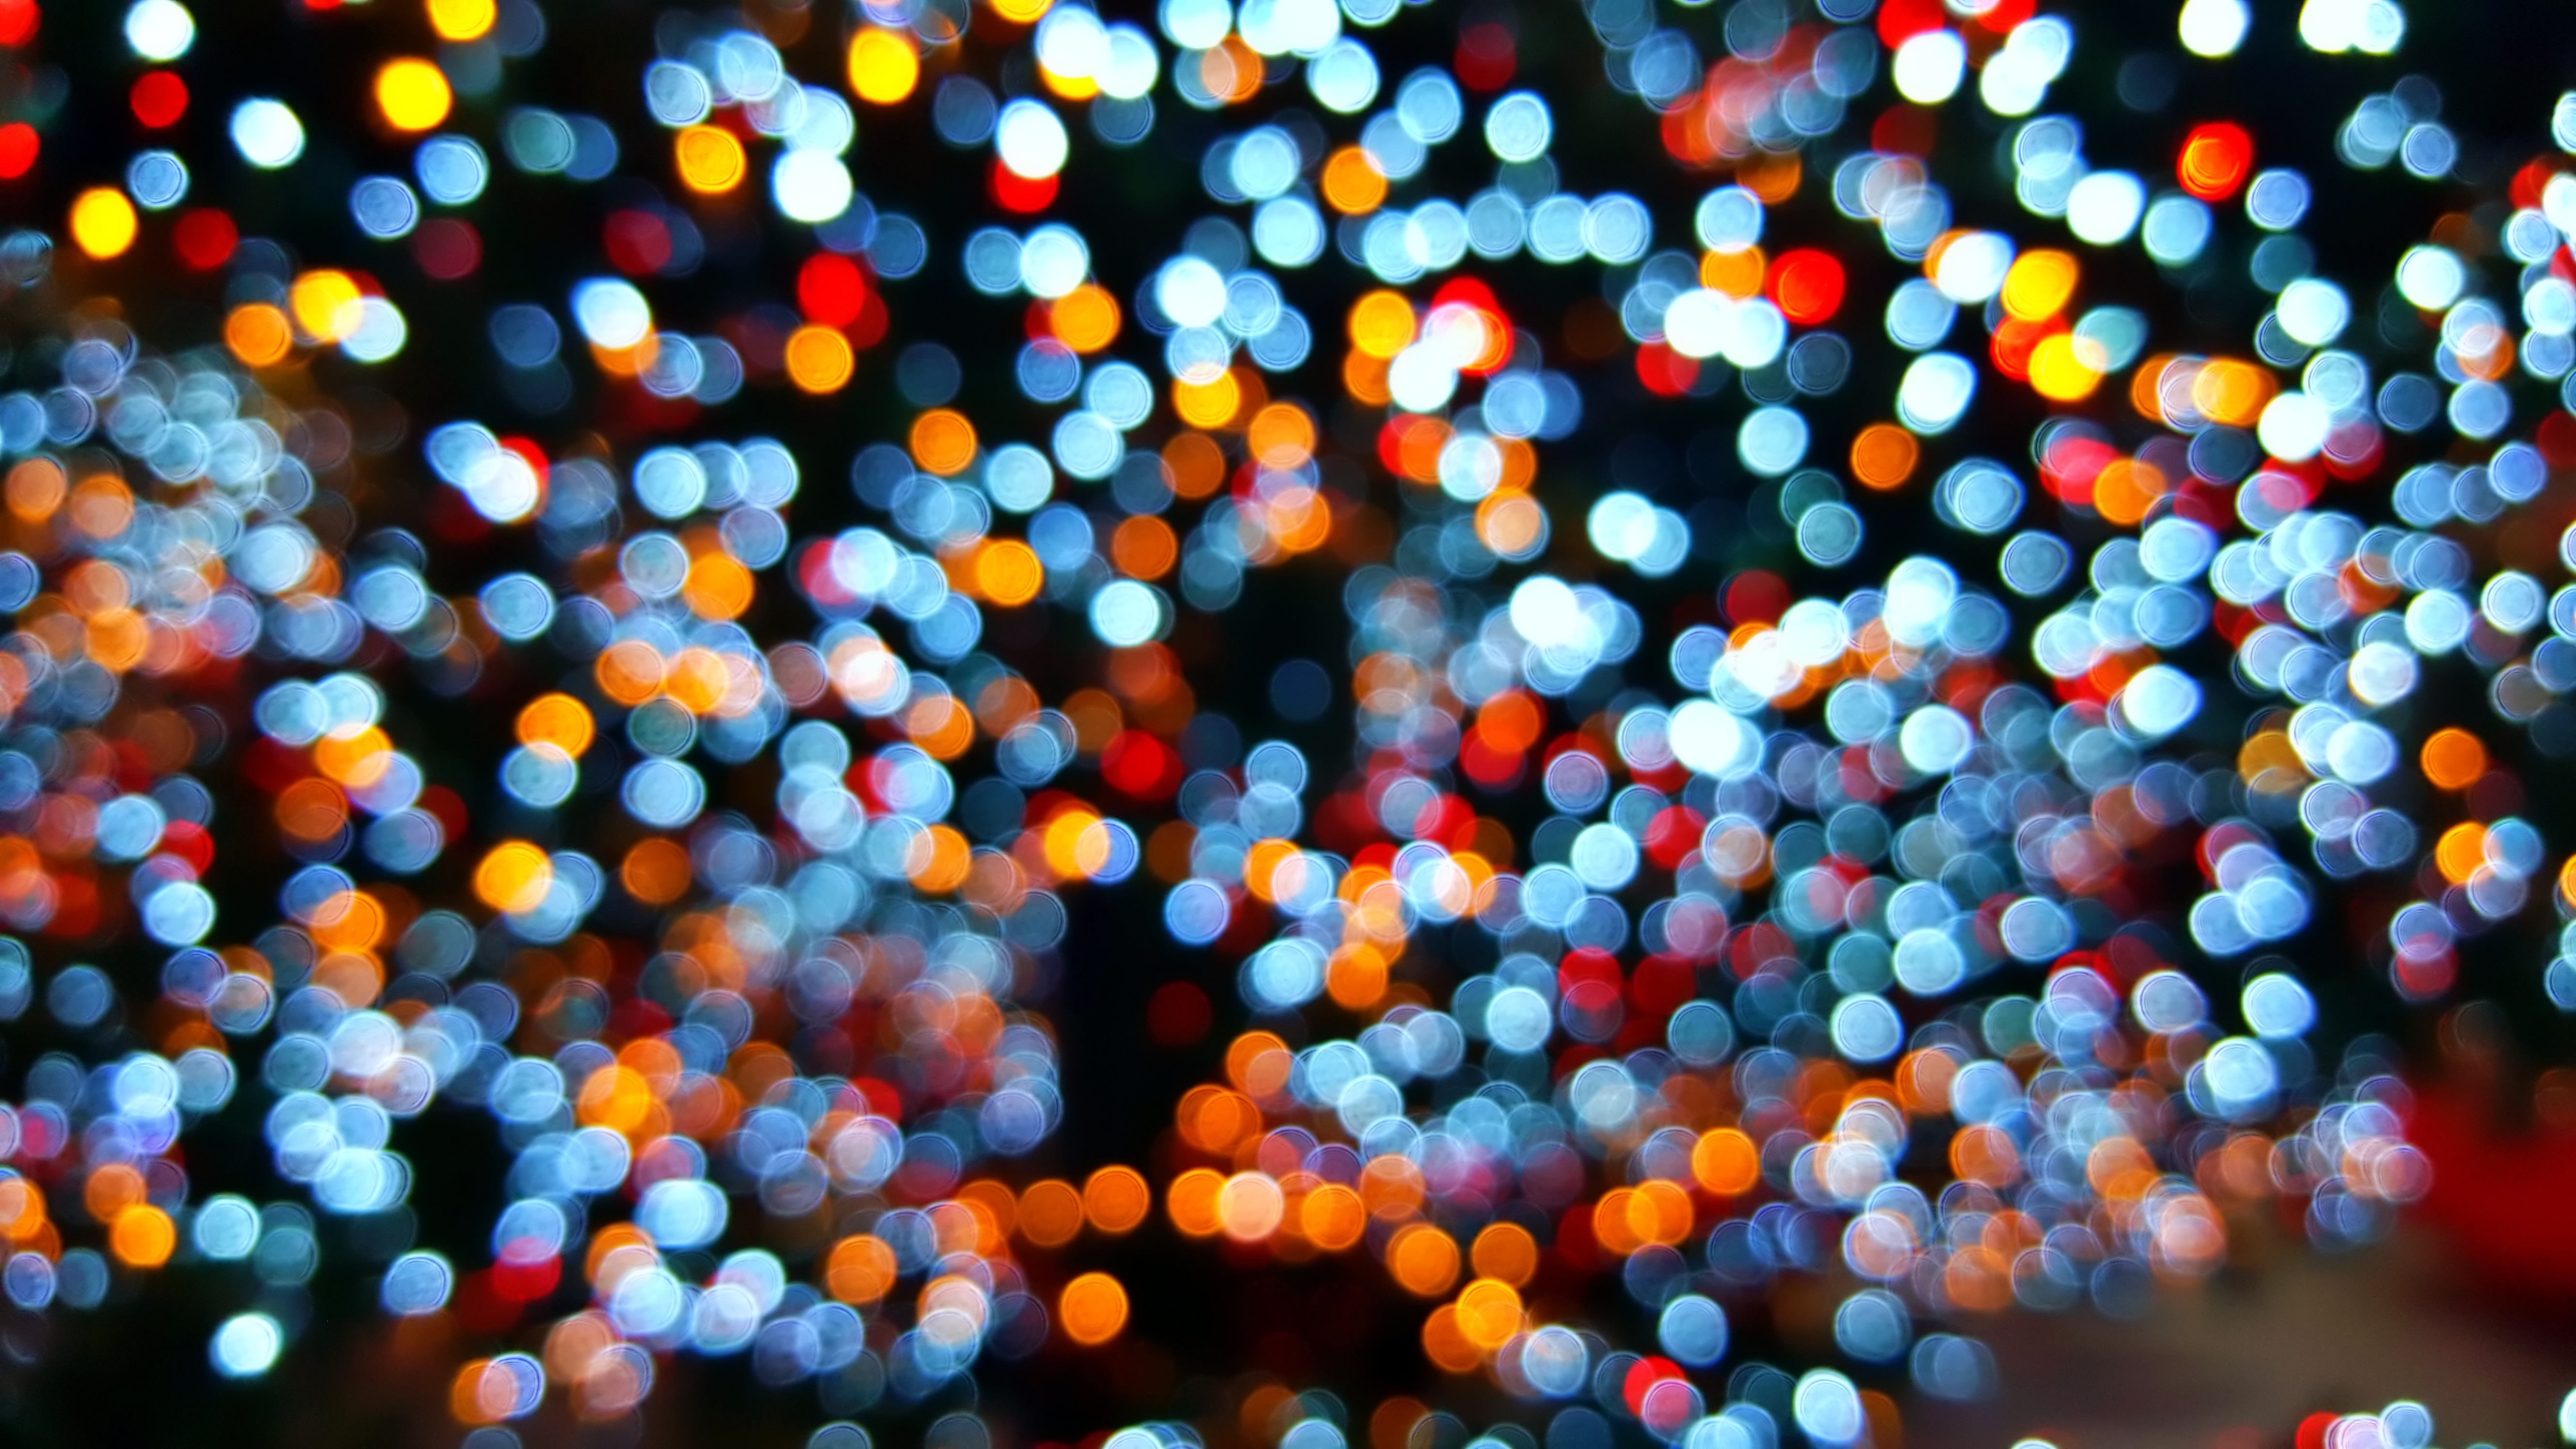
led light, orange, light, lighting, pattern, circle, night, Colorfulness